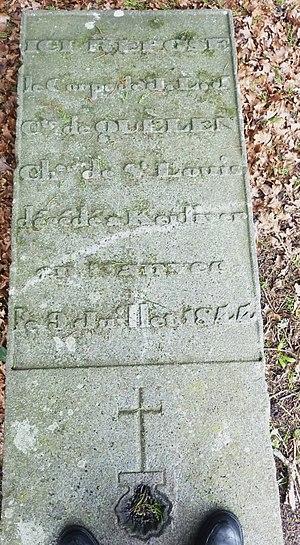
Hanvec (près de la chapelle de Lanvoy)
Hanvec [ɑ̃vɛk] est une commune du département du Finistère, dans la région Bretagne, en France.